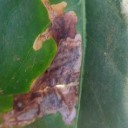
Label: Miner